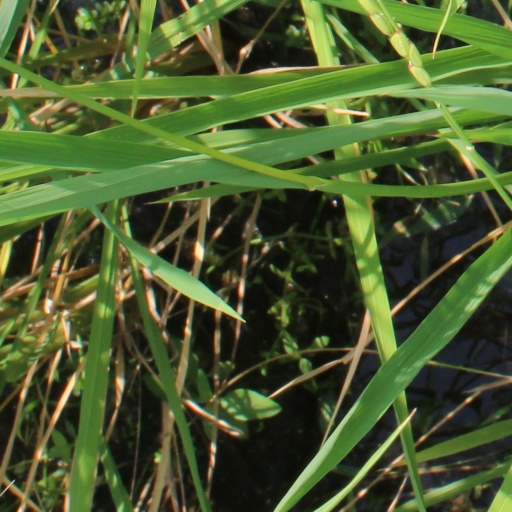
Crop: rice